ISO 3166-2:GG

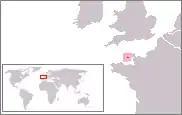
Location of Guernsey

ISO 3166-2:GG is the entry for Guernsey in ISO 3166-2, part of the ISO 3166 standard published by the International Organization for Standardization (ISO), which defines codes for the names of the principal subdivisions (e.g., provinces or states) of all countries coded in ISO 3166-1.